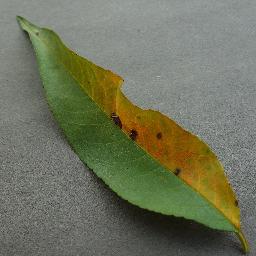
Label: Peach___Bacterial_spot